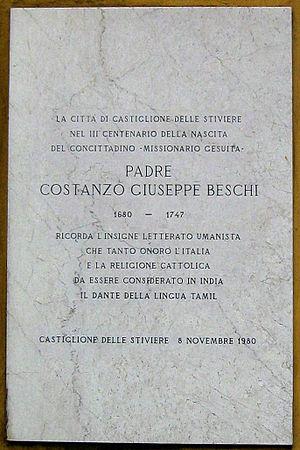
Costanzo Giuseppe Beschi, connu également sous son nom tamoul de Viramamunivar, né le 8 novembre 1680 à Castiglione delle Stiviere, et décédé le 4 février 1747 à Ambazhakad, au Kerala, est un prêtre jésuite italien, missionnaire en Inde du Sud. Ayant acquis une grande maîtrise de la langue tamoule, et ses écrits étant populaires, il est parfois considéré comme le père de la littérature tamoule moderne.